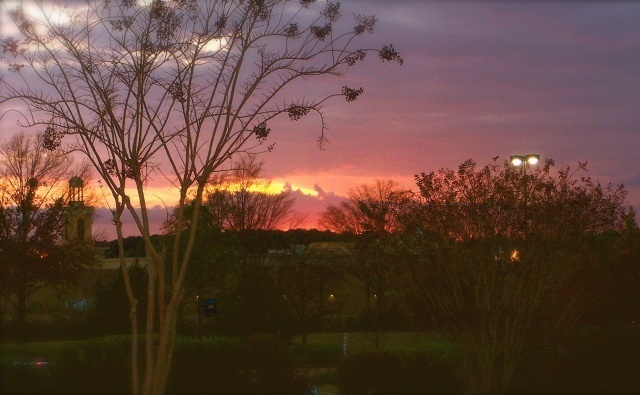
Label: not_food